Maribo Abbey

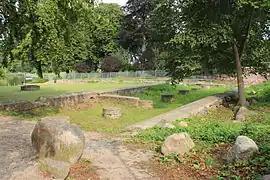
The ruins today.

Maribo Abbey, established in 1416, was the first Bridgettine monastery in Denmark and became one of the most important Danish abbeys of the late Middle Ages. It was located in the present town of Maribo on the island of Lolland (Region Sjælland) in southern Denmark. The monastery is in ruins, but the abbey church still remains in use as Maribo Cathedral.